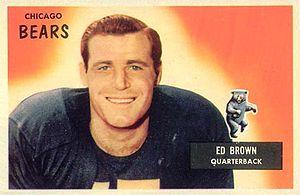
Ed Brown, né le 26 octobre 1928 et décédé le 2 août 2007, était joueur de football américain évoluant au poste de quarterback. Il joua en NFL de 1954 à 1965. Il fut sélectionné à deux éditions du Pro Bowl.